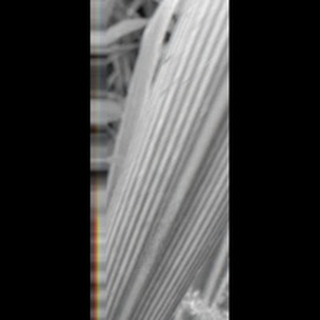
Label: sugarcane_red_rot